Olympic National Park

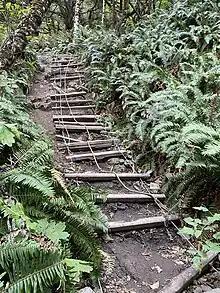
Rope ladder used to climb inland to round impassable capes when backpacking along the coast

Animals that inhabit this national park include chipmunks, squirrels, skunks, six species of bats, weasels, coyotes, muskrats, fishers, river otters, beavers, red foxes, mountain goats, martens, bobcats, black bears, Canadian lynxes, moles, snowshoe hares, shrews, and cougars. Whales, dolphins, sea lions, seals, and sea otters swim near this park offshore. Birds that fly in this park including raptors are Winter wrens, Canada jays, Hammond's flycatchers, Wilson's warblers, Blue Grouses, Pine siskins, ravens, spotted owls, Red-breasted nuthatches, Golden-crowned kinglets, Chestnut-backed chickadees, Swainson's thrushes, Red crossbills, Hermit thrushes, Olive-sided flycatchers, bald eagles, Western tanagers, Northern pygmy owls, Townsend's warblers, Townsend's solitaires, Vaux's swifts, band-tailed pigeons, and evening grosbeaks.